Lord Richard Cavendish (1871–1946)

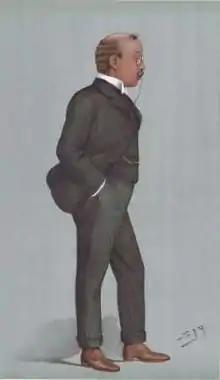
"North Lancashire"Cavendish as caricatured by Spy (Leslie Ward) in "Vanity Fair", April 1900

Lt.-Col. Lord Richard Frederick Cavendish, (31 January 1871 – 7 January 1946) was a British aristocrat, author, magistrate, and politician from the Cavendish family. He took a prominent role in public life in Lancashire, particularly in agricultural development.